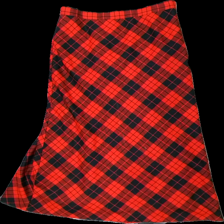
View: front
Type: Skirt
Category: Ladies
Brand: Not in the list
Brand text on label: Gunnel's syatelje
Colors: Red, Black
Material: 60% polyester, 40% wool
Pattern: Checkered print
Cut: Regular
Season: All
Stains: Minor
Holes: Minor
Damage: stained
Damage location: middle center
Damage 2: stained
Damage 2 location: bottom center
Price range: <50
Recommended usage: Export